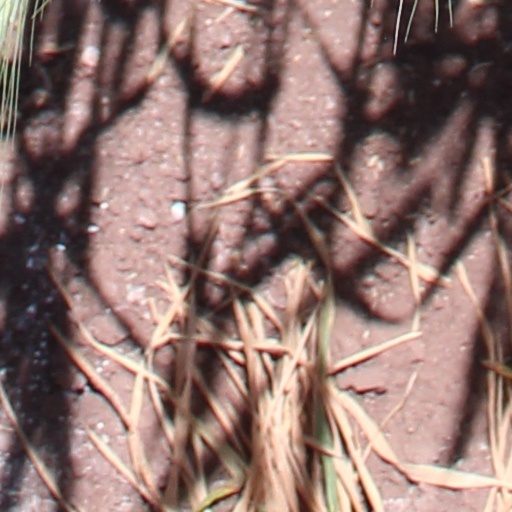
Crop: wheat